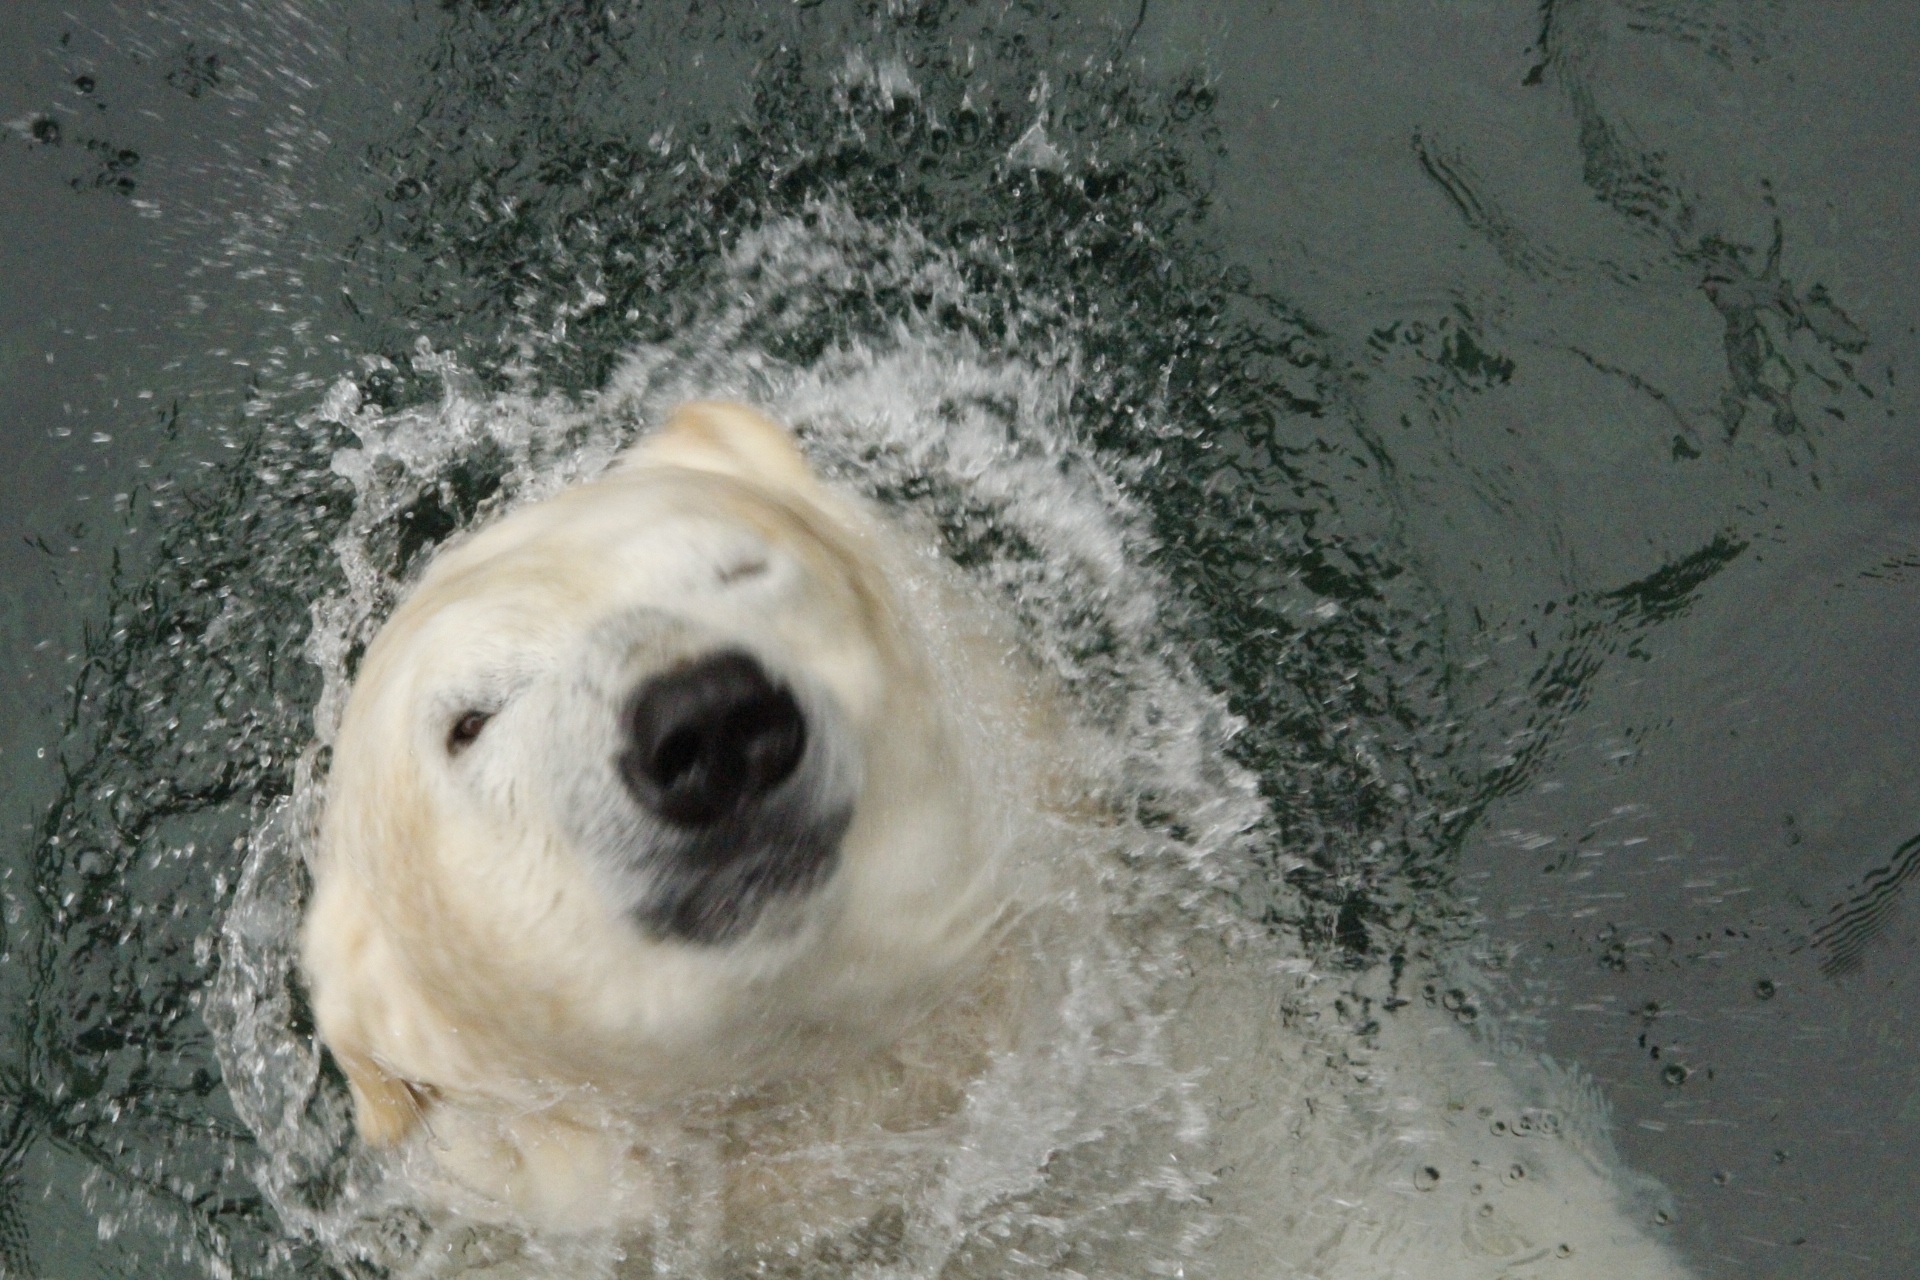
water, nature, dog, animal, bear, wildlife, zoo, mammal, polar bear, golden retriever, vertebrate, dog like mammal, dog breed group